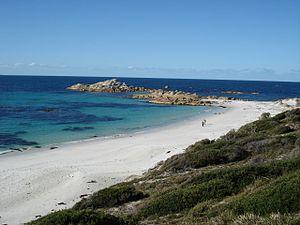
Le parc national du Mont William est un parc national australien, en Tasmanie. Il couvre 184 km². Le parc est situé à 234 km au nord-est de Hobart.